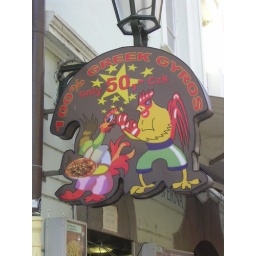
Fast food sign in Prague. I am afraid that thier chicken might be too tough to eat.